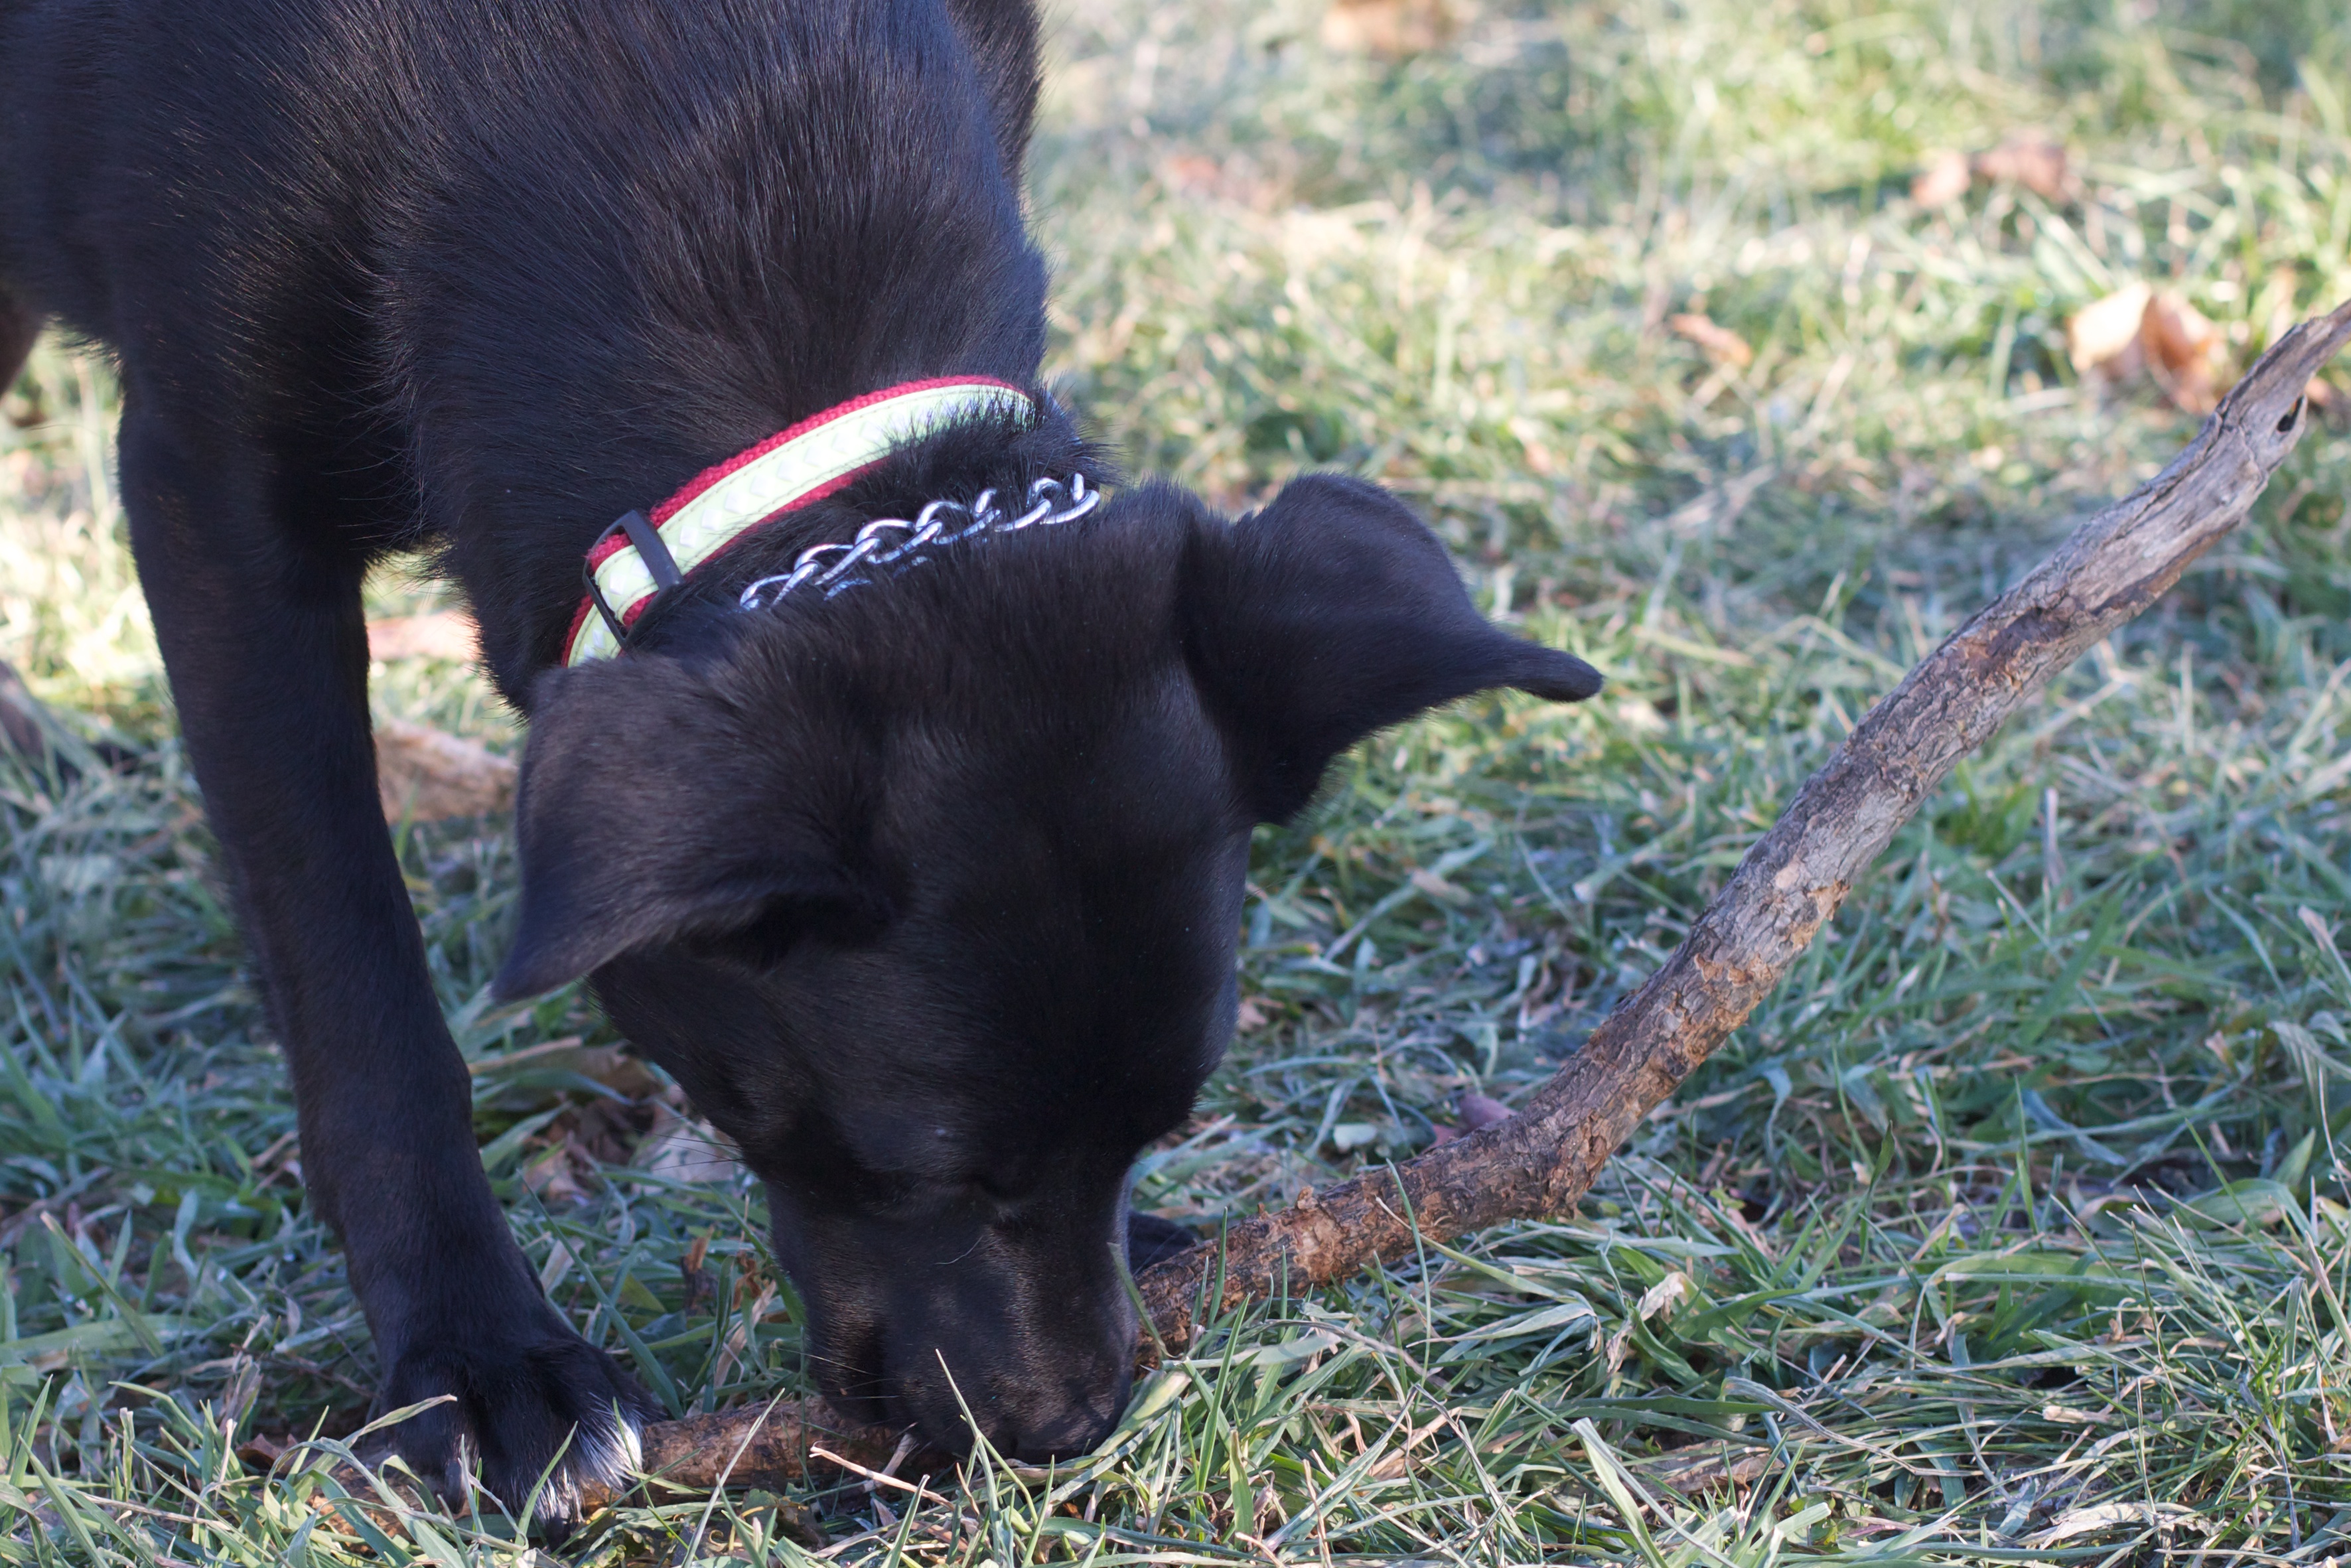
puppy, dog, mammal, vertebrate, labrador retriever, retriever, dog like mammal